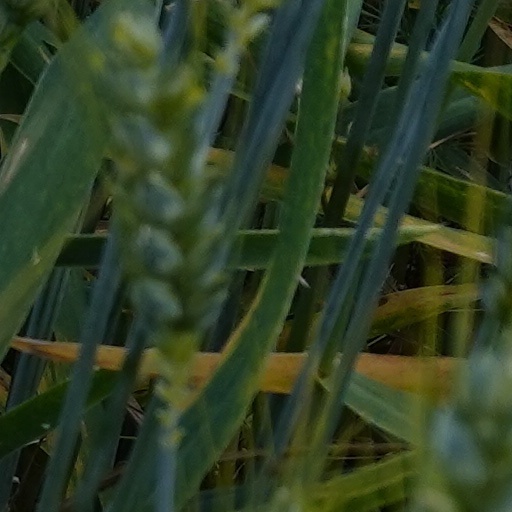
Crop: wheat